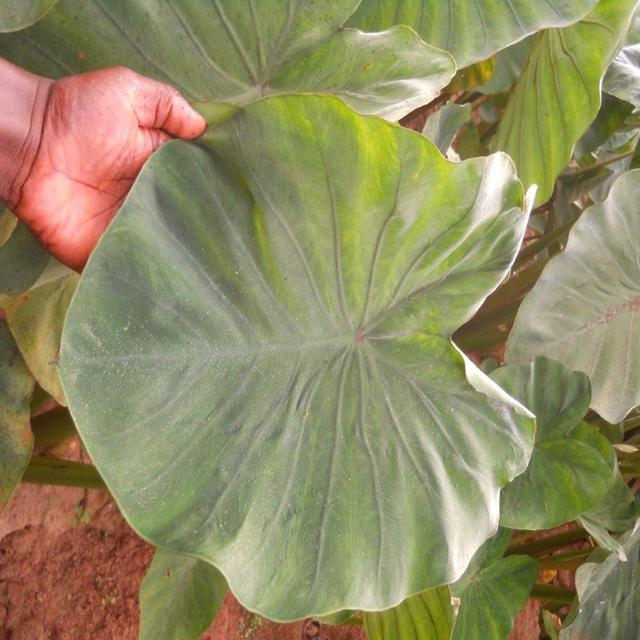
Label: Healthy